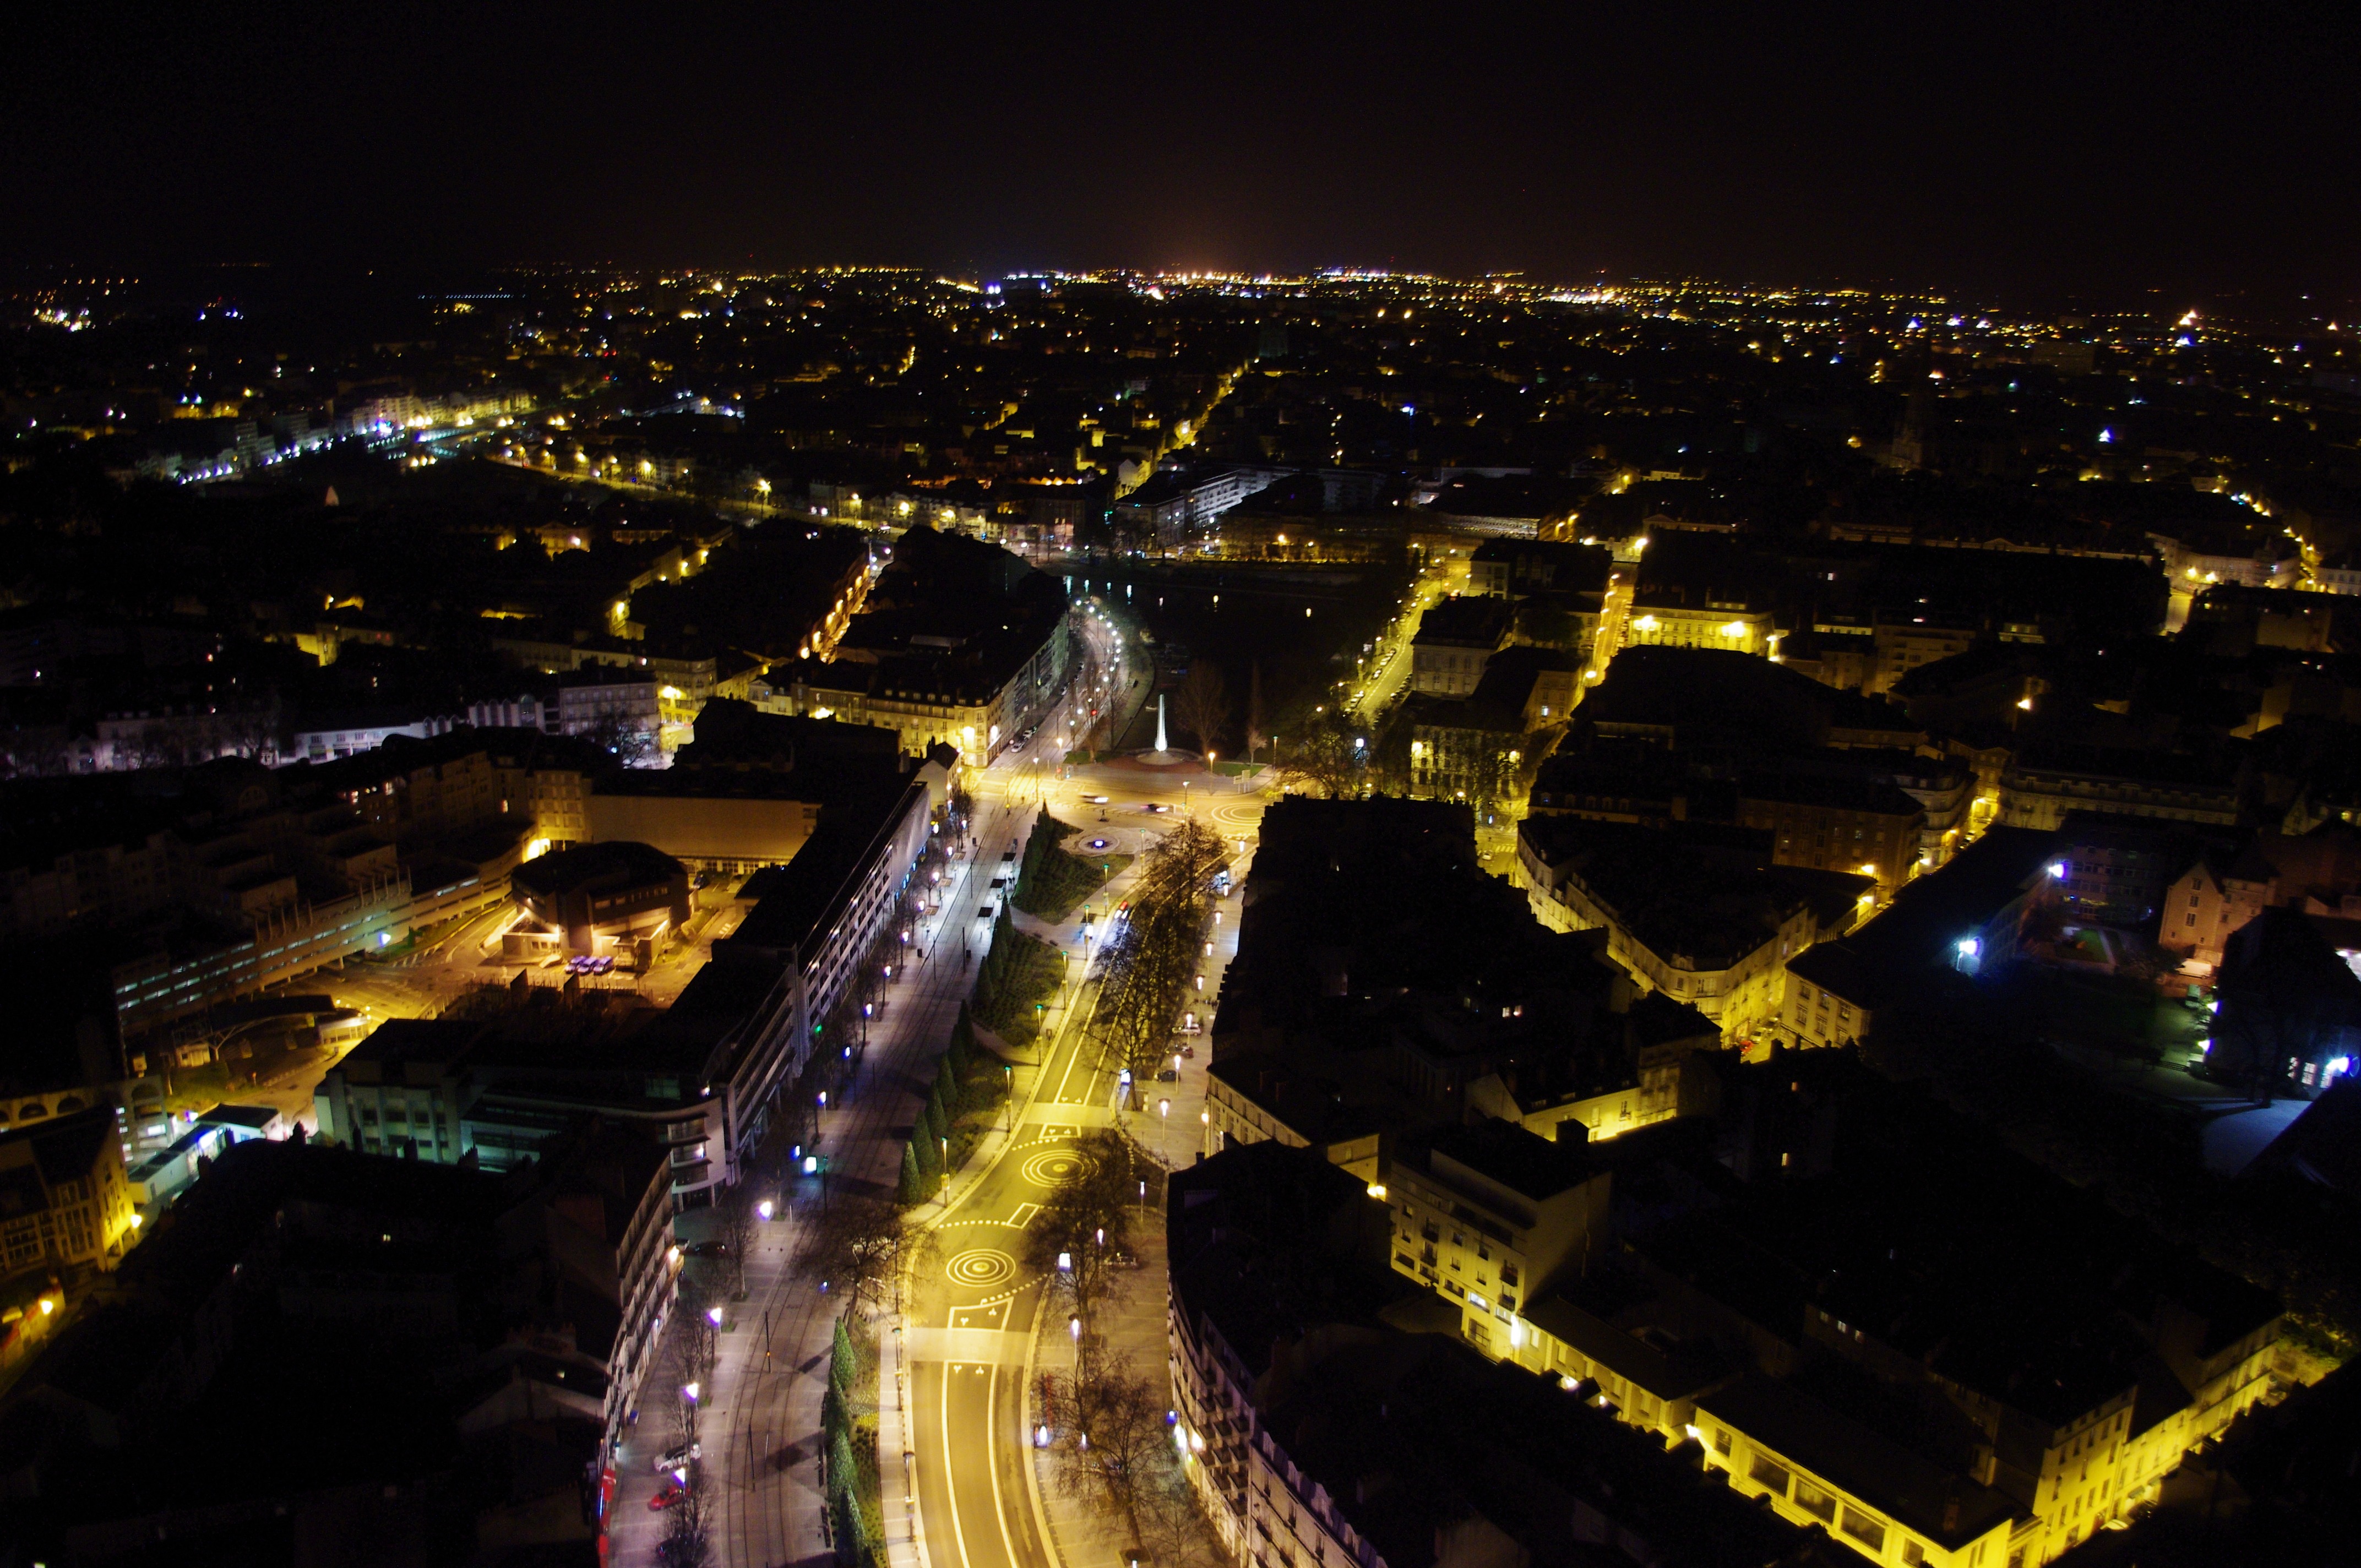
water, light, sky, skyline, night, city, cityscape, downtown, suburb, evening, reflection, landmark, darkness, lighting, streets, midnight, metropolis, bird's eye view, aerial photography, view from the top, nantes, urban area, atmosphere of earth, metropolitan area